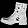
Label: Ankle boot